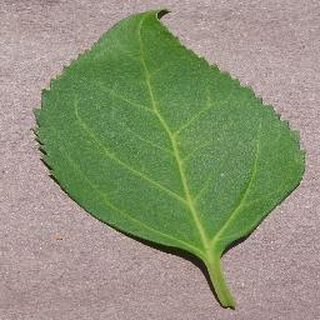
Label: healthy_cherry